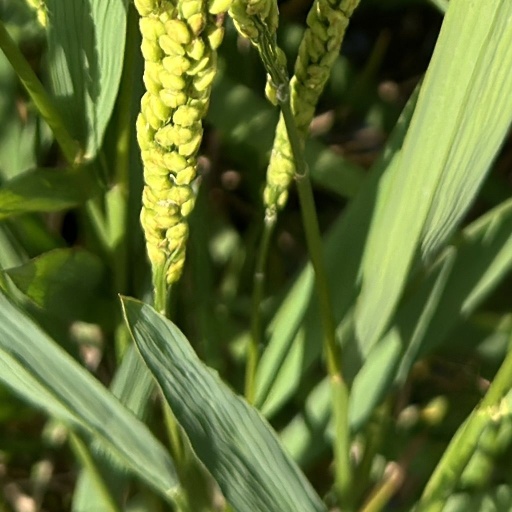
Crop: rice